Hudscott

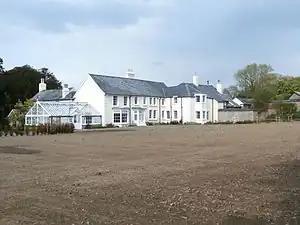
Hudscott House, south front

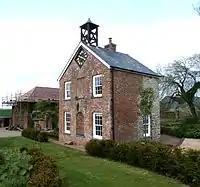
Georgian Coachman's House and Clock Tower 20 metres east of Hudscott House, with date 1711 inscribed on clockface, built by Samuel Rolle and his wife Dorothy Lovering, heiress of Hudscott. Grade II* listed. The original clock mechanism made in 1711 by Lewis Pridham survives

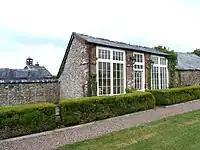
Early 18th-century orangery at Hudscott. Grade II listed

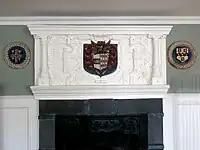
17th-century plasterwork overmantel in hall of Hudscott House. Within a rectangle of decorative strapwork is shown a heraldic escutcheon with arms of Lovering impaling Dodderidge. To either side are two later roundels within wreaths with escutcheons showing arms of Rolle (right) and of Venner(?) (left)

Hudscott is a historic estate within the parish and former manor of Chittlehampton, Devon. From 1700 it became a seat of a junior branch of the influential Rolle family of Heanton Satchville, Petrockstowe and in 1779 became a secondary seat of the senior Rolle family of Stevenstone, then the largest landowner in Devon. Hudscott House, classified in 1967 a Grade II* listed building, is situated one mile south-east of the village of Chittlehampton. It was largely rebuilt in the 17th century by the Lovering family and in the late 17th century became a refuge for ejected Presbyterial ministers. In 1737 its then occupant Samuel II Rolle (1703-1747) purchased the manor of Chittlehampton and thus Hudscott House became in effect the manor house of Chittlehampton.